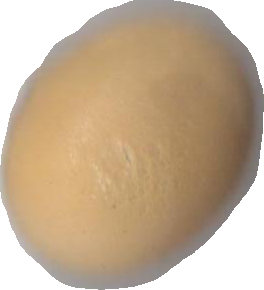
Variety: Grobogan